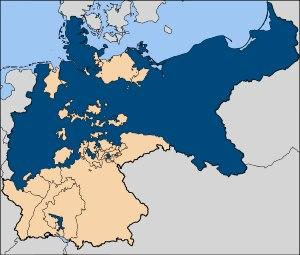
La Prusse est à l'origine un territoire d'Europe nord-orientale en partie germanisé sous le contrôle des chevaliers Teutoniques, mais situé hors du Saint-Empire romain germanique. La Prusse est devenue au XVIᵉ siècle possession d'une branche des Hohenzollern, puis elle sera réunie à l'électorat de Brandebourg au XVIIᵉ siècle. La Prusse constitue de 1701 à 1871 un élément essentiel du royaume de Prusse, incorporé à l'empire d'Allemagne de 1871. Dans ce cadre, la Prusse originelle correspond à la province de Prusse-Orientale, notamment après la Première Guerre mondiale, lorsqu'elle se retrouve isolée du reste de l'Allemagne.